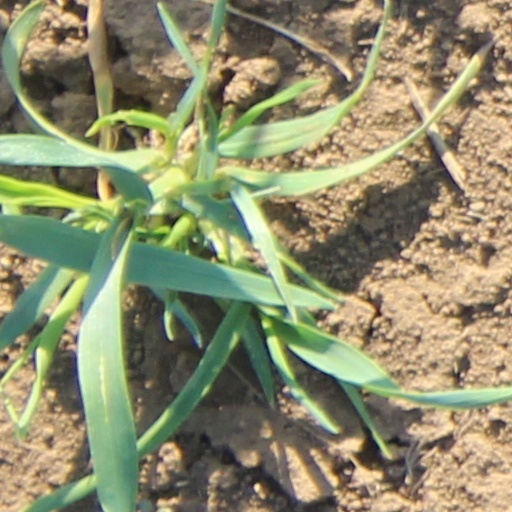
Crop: wheat